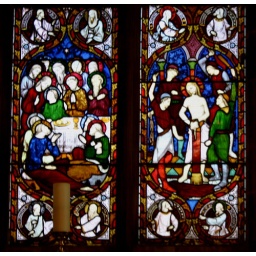
Hardman glass in east window